Navagraham

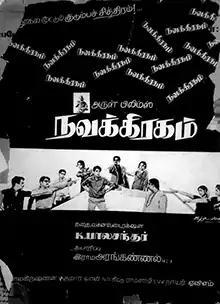
Poster

Navagraham is a 1970 Indian Tamil-language comedy drama film written and directed by K. Balachander. The film stars Nagesh, Srikanth, R. Muthuraman and Lakshmi, with Ragini, Sivakumar, Rama Prabha, Y. G. Mahendran (his film debut), V. Gopalakrishnan and G. Sakunthala in supporting roles. It was released on 3 September 1970.